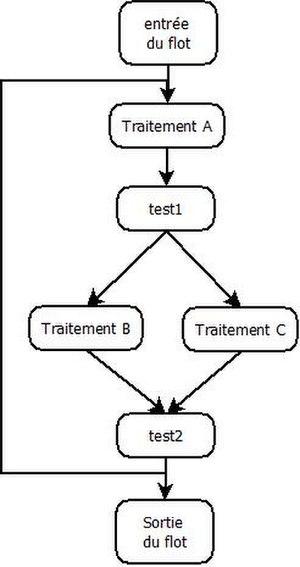
Graphe de flot simple
Le WCET ou Worst Case Execution Time, en français pire cas de temps d’exécution, équivaut au plus long temps d’exécution d’un programme informatique.